Amaliegade 47

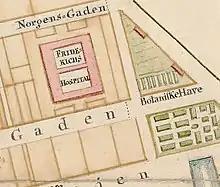
Oeder's Botanical Garden in Amaliegade

Copenhagen's second botanical garden was situated at the site from 1752. It was created by Georg Christian Oeder in the newly founded Frederiksstaden district at the request of Frederik V at a site bisected by Amaliegade just north of Frederik's Hospital. The smaller western section, covering just under half a hectare, was equipped with a greenhouse while the eastern section remained largely unplanted. The garden was opened to the public in 1763.